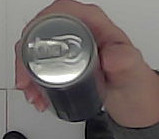
Product: redbull_energydrink